Wedding of Theodore Weld and Angelina Grimké

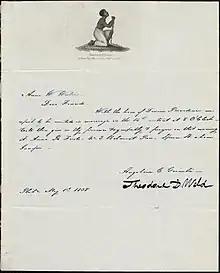
Weld-Grimké wedding invitation

Over 80 handwritten invitations were sent, to friends and acquaintances in many states. At the top, uniquely, was the abolitionist icon, the image of a kneeling slave in chains.